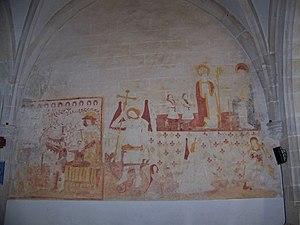
Fresque du XVe siècle, église Saint-Martin de Champniers.
L'église Saint-Martin est une église catholique située à Champniers, en France.